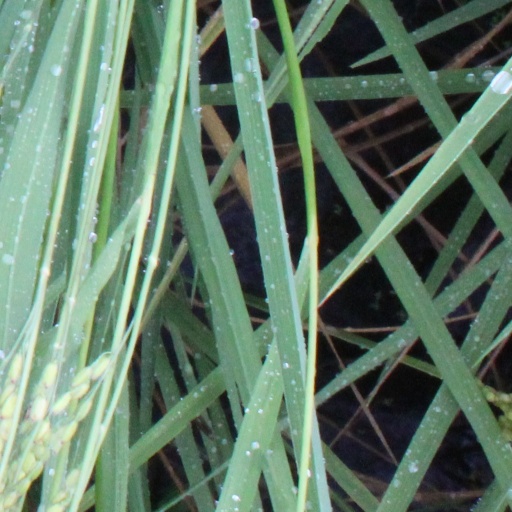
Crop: rice